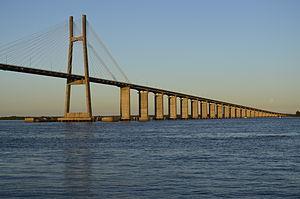
La province de Santa Fe est une province du Centre-Est de l'Argentine. Sa capitale est la ville de Santa Fe.